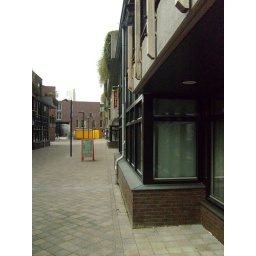
Een dag-excursie, georganiseerd door Cheops, in het (uiteindelijk niet zo) zonnige zuiden van Nederland: Eindhoven!